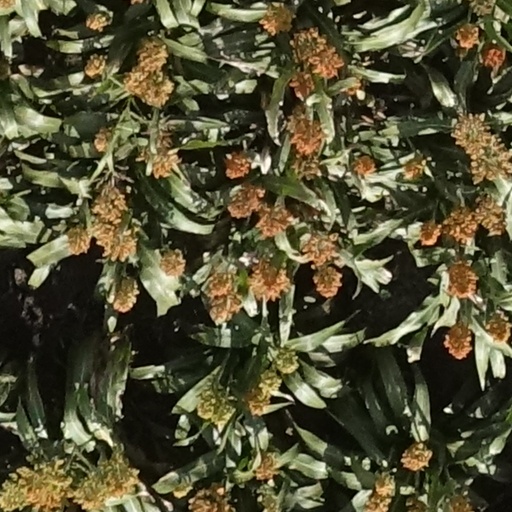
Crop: sorghum